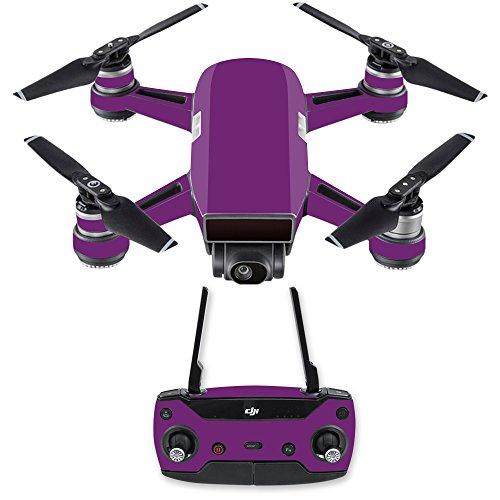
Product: MightySkins Skin Compatible with DJI Spark Drone & Controller - Solid Purple | Protective, Durable, and Unique Vinyl Decal wrap Cover | Easy to Apply, Remove, and Change Styles | Made in The USA
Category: Toys & Games | Hobbies | Remote & App Controlled Vehicles & Parts | Remote & App Controlled Vehicles
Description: SET THE TREND: Show off your unique style with MightySkins for your DJI Spark Drone and Controller Don’t like the Solid Purple skin We have hundreds of designs to choose from, so your Spark Drone and Controller will be as unique as you are.
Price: $24.99
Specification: ProductDimensions:9x0.1x6inches|ItemWeight:0.16ounces|ShippingWeight:0.96ounces|ASIN:B075SN818D|Itemmodelnumber:DJSPCMB-SolidPurple